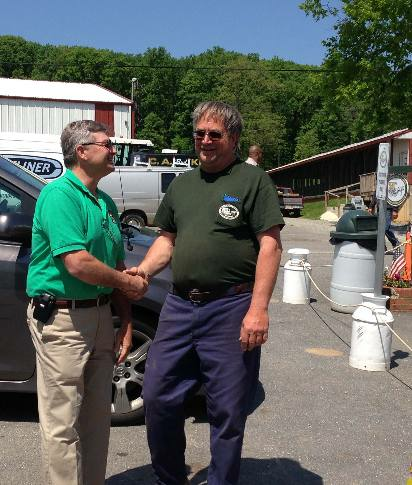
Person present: Yes